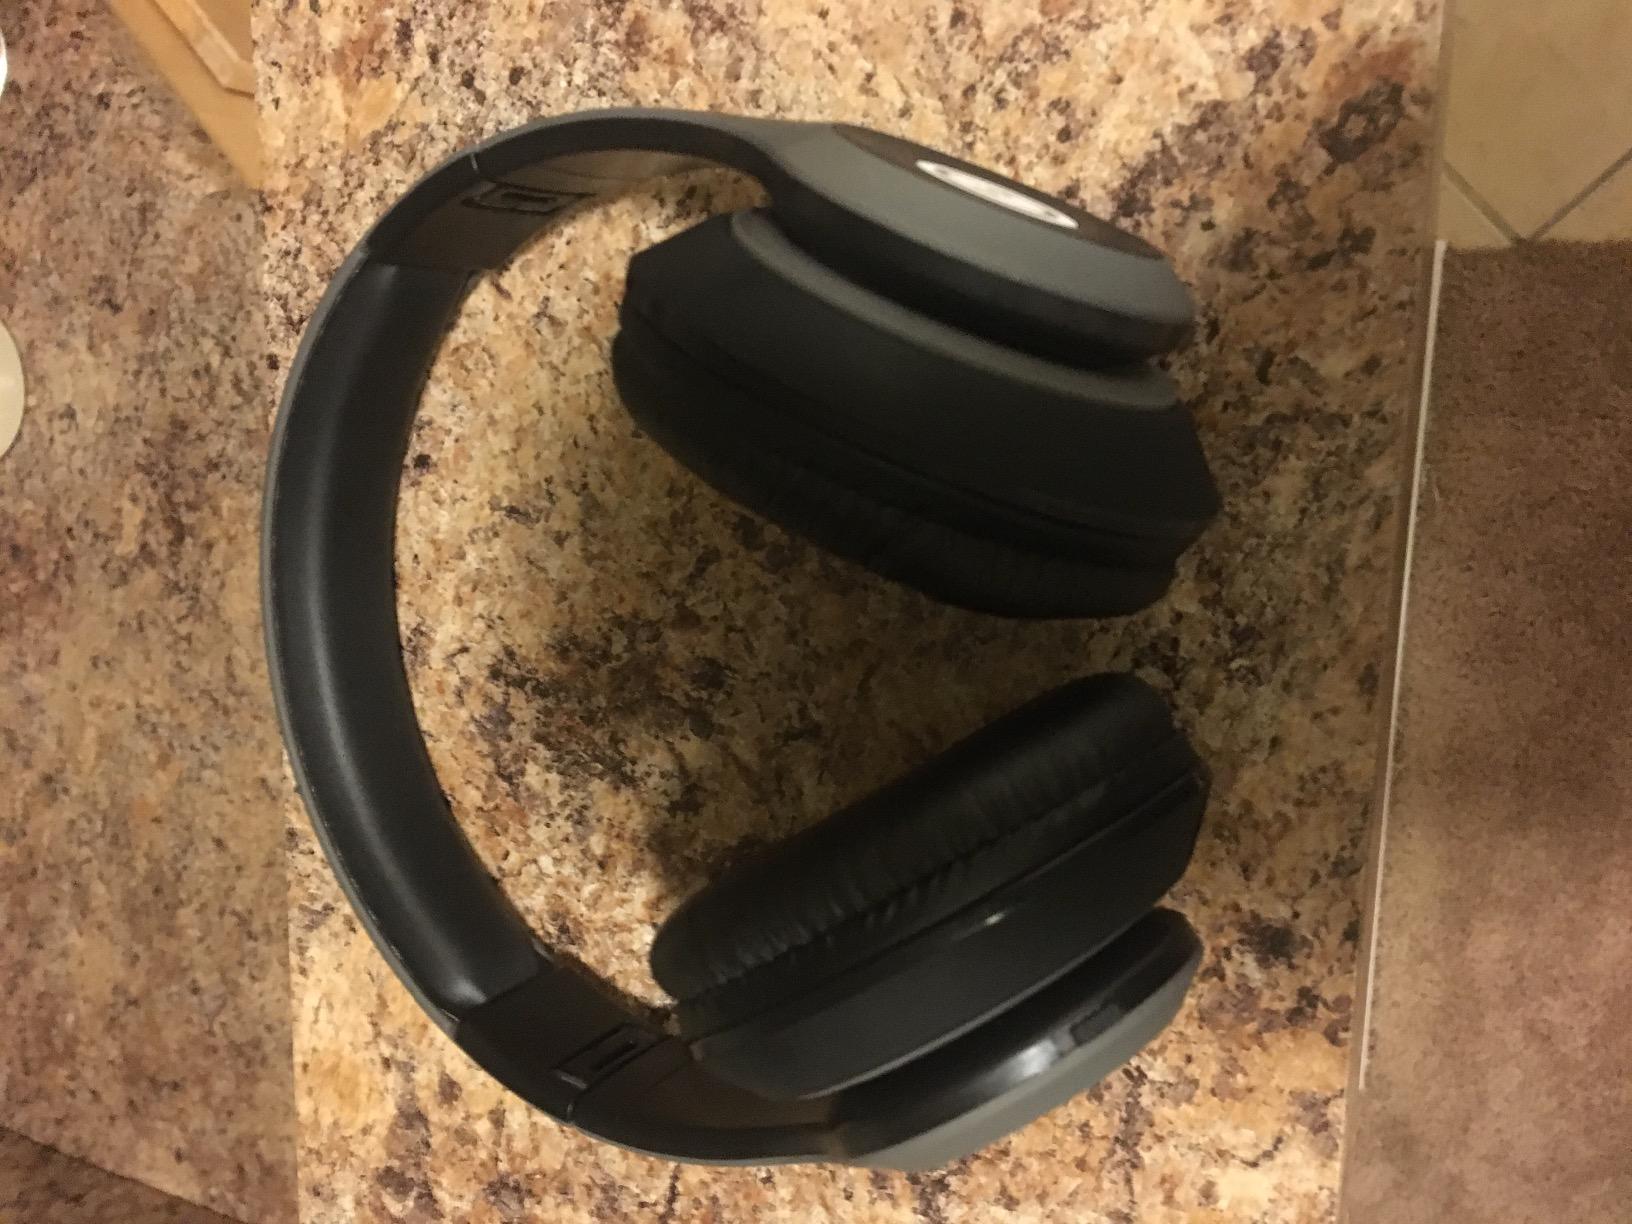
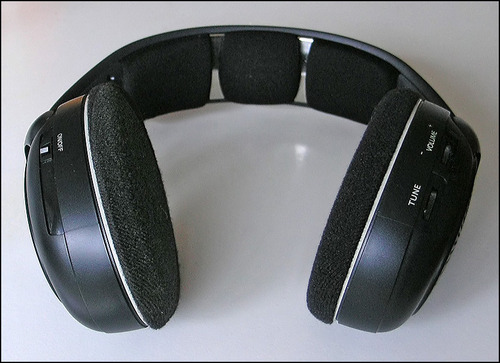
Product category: headphones
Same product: no